Hyperborea

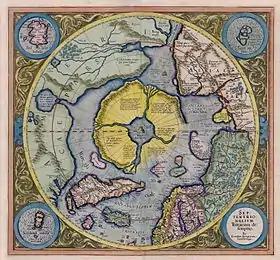
An arctic continent on the Gerardus Mercator map of 1595.

In Greek mythology, the Hyperboreans were a mythical people who lived in the far northern part of the known world. Their name appears to derive from the Greek , "beyond Boreas" (the God of the north wind). Some scholars prefer a derivation from ("hyperpherō", "to carry over").